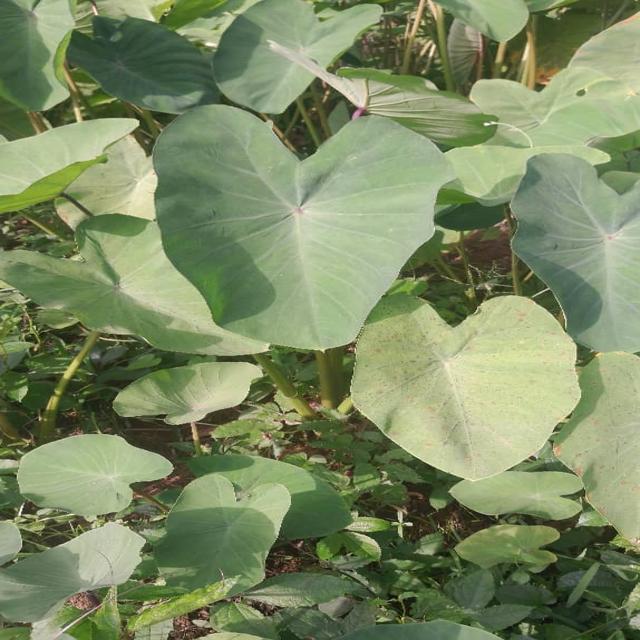
Label: Healthy